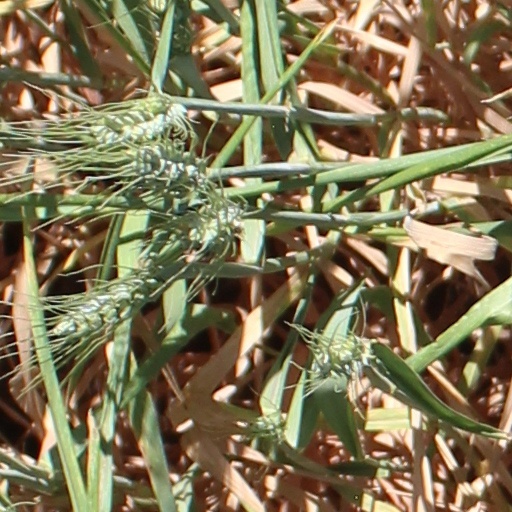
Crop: wheat